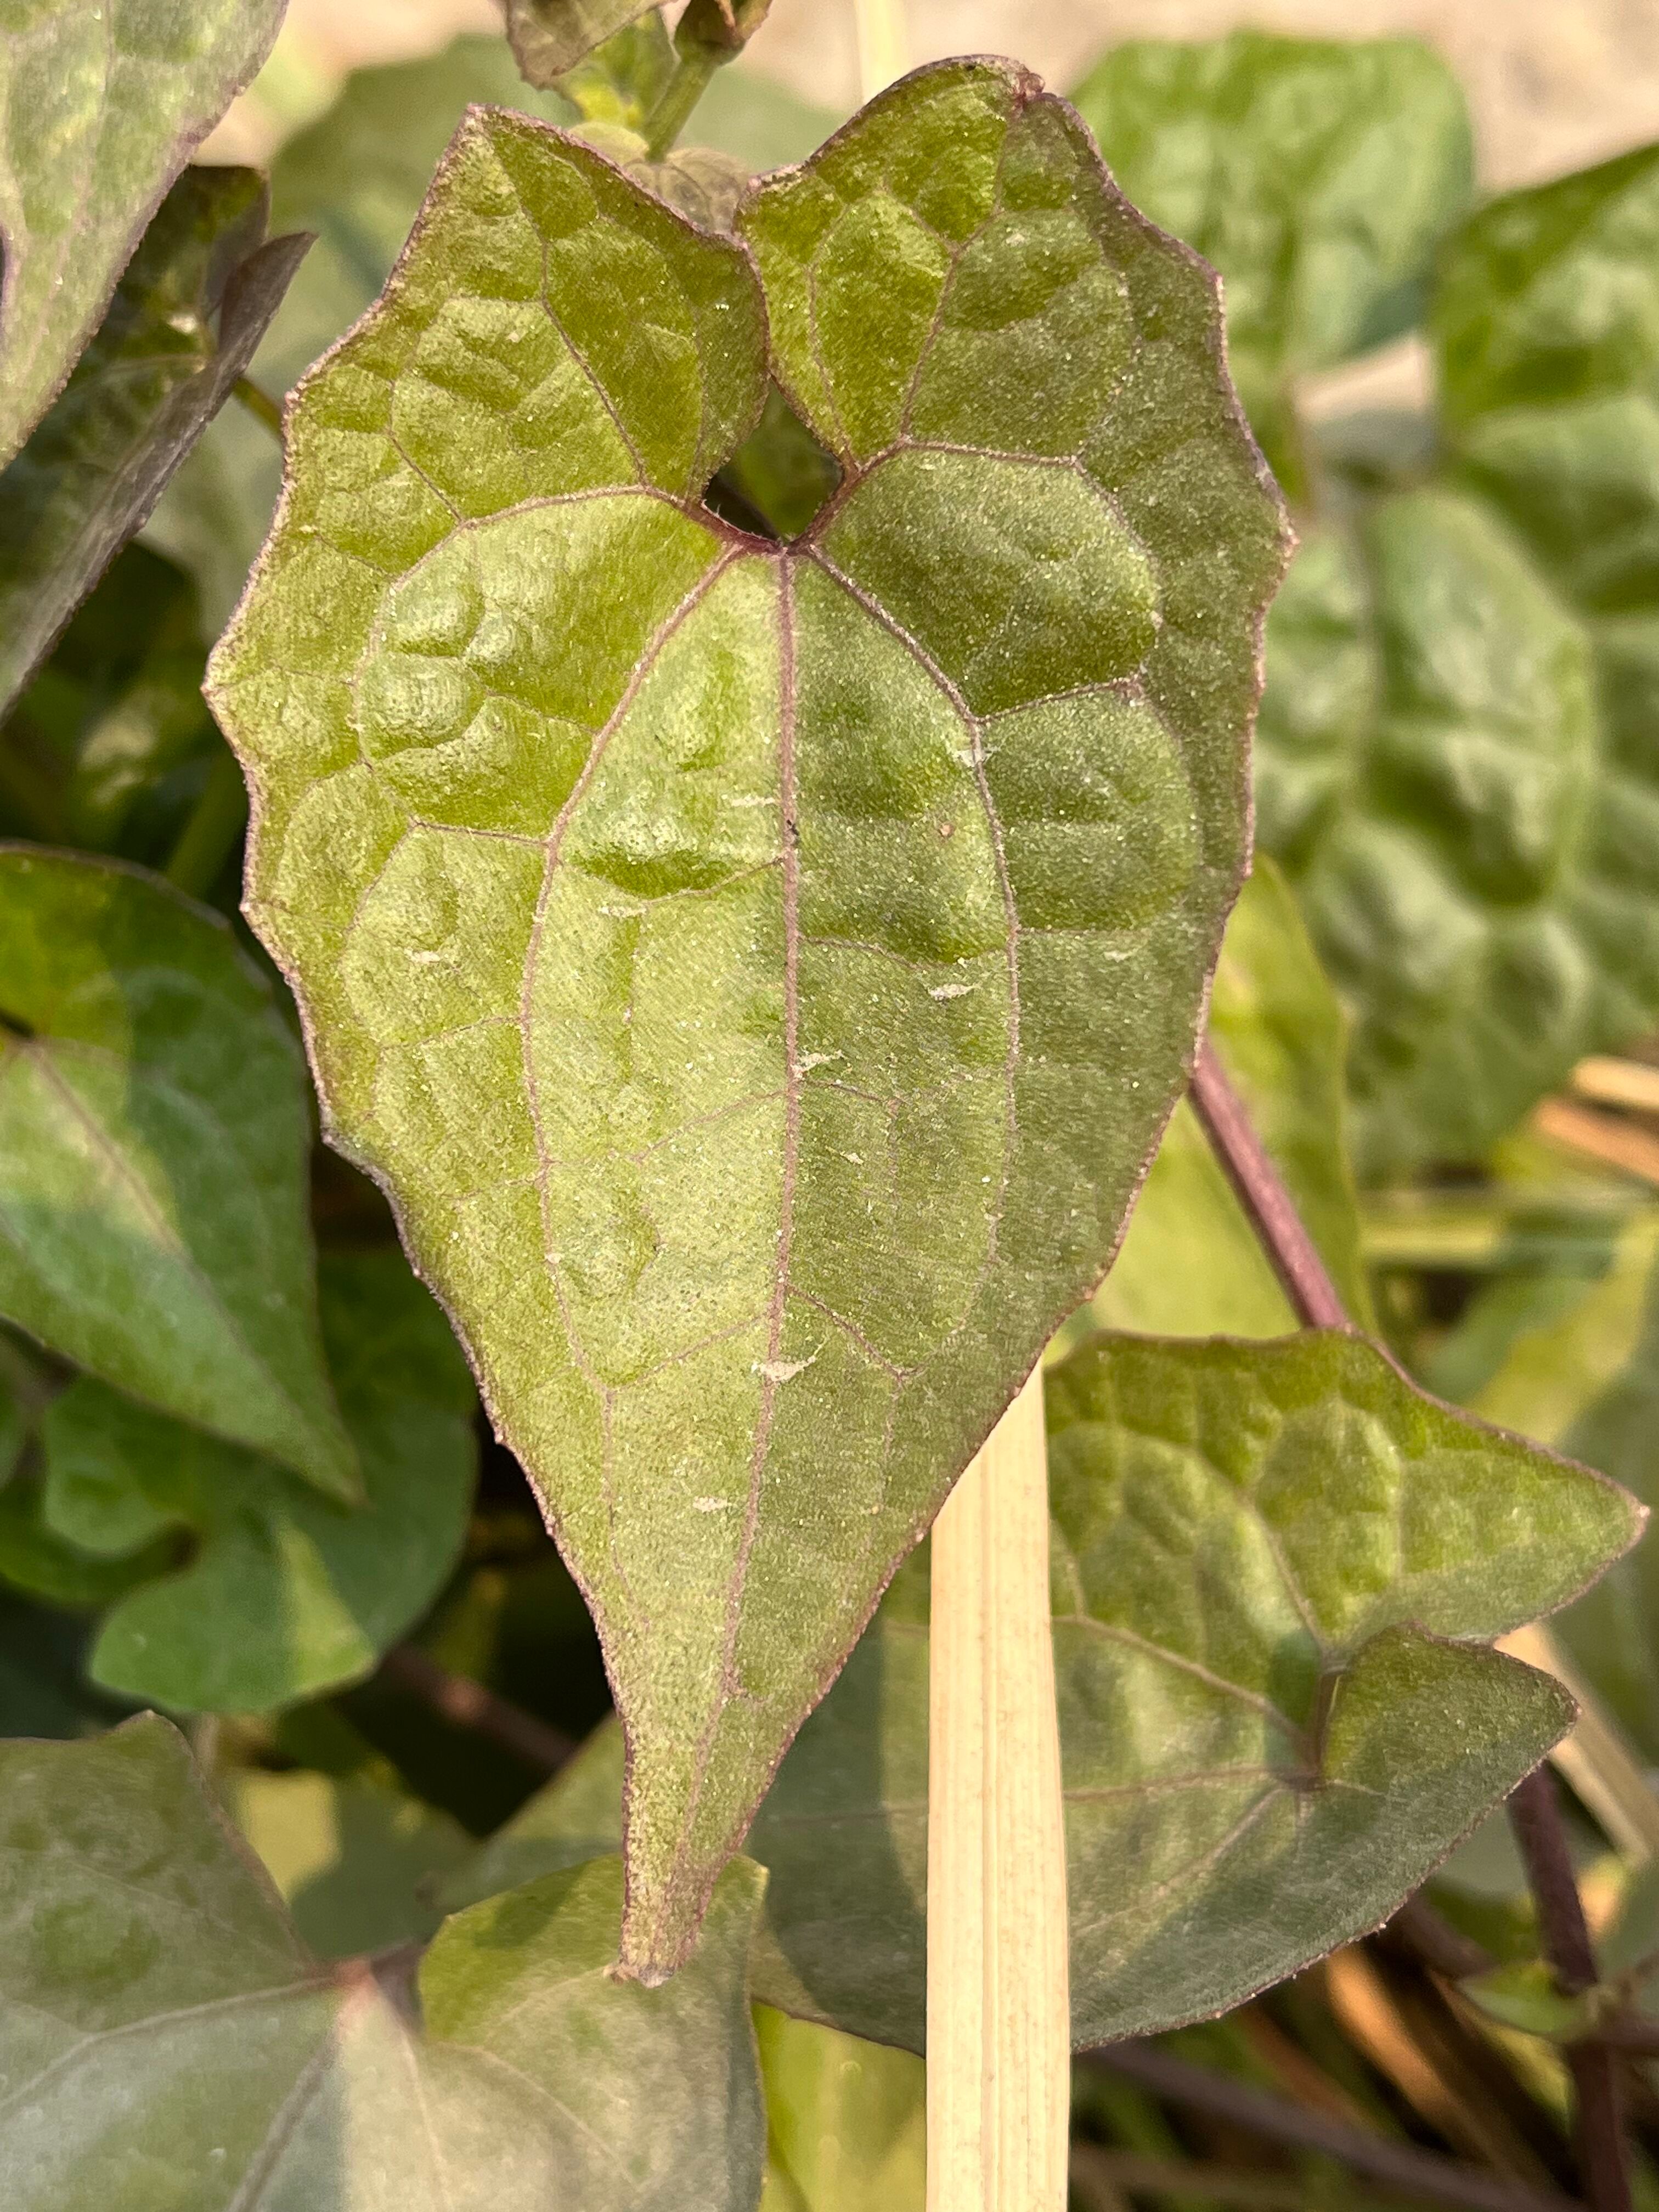
Plant species: mikania-micrantha